Alex Lynn

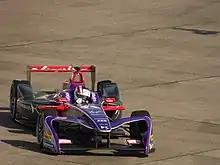
Lynn driving for DS Virgin Racing at the 2018 Berlin ePrix.

On 5 September 2017, it was confirmed that Lynn signed a multi-year deal to race full-time in Formula E for DS Virgin Racing starting in the 2017–18 Formula E season. Despite good qualifying performances in three of the season's first four races, he lost grid position in all of the aforementioned events, but still managed three successive points-scoring finishes. He finished the season with five point scoring results, 17 points, and 16th in the standings.